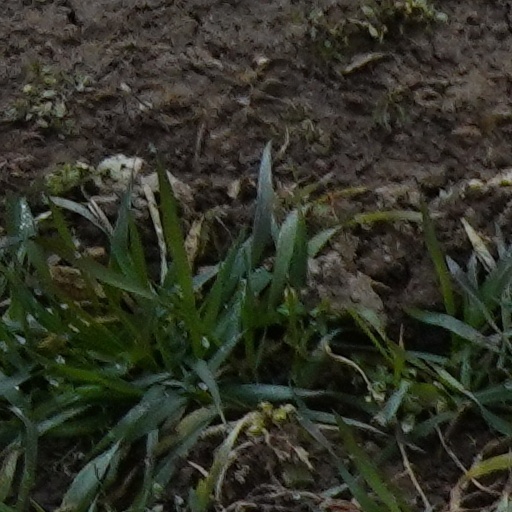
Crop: wheat